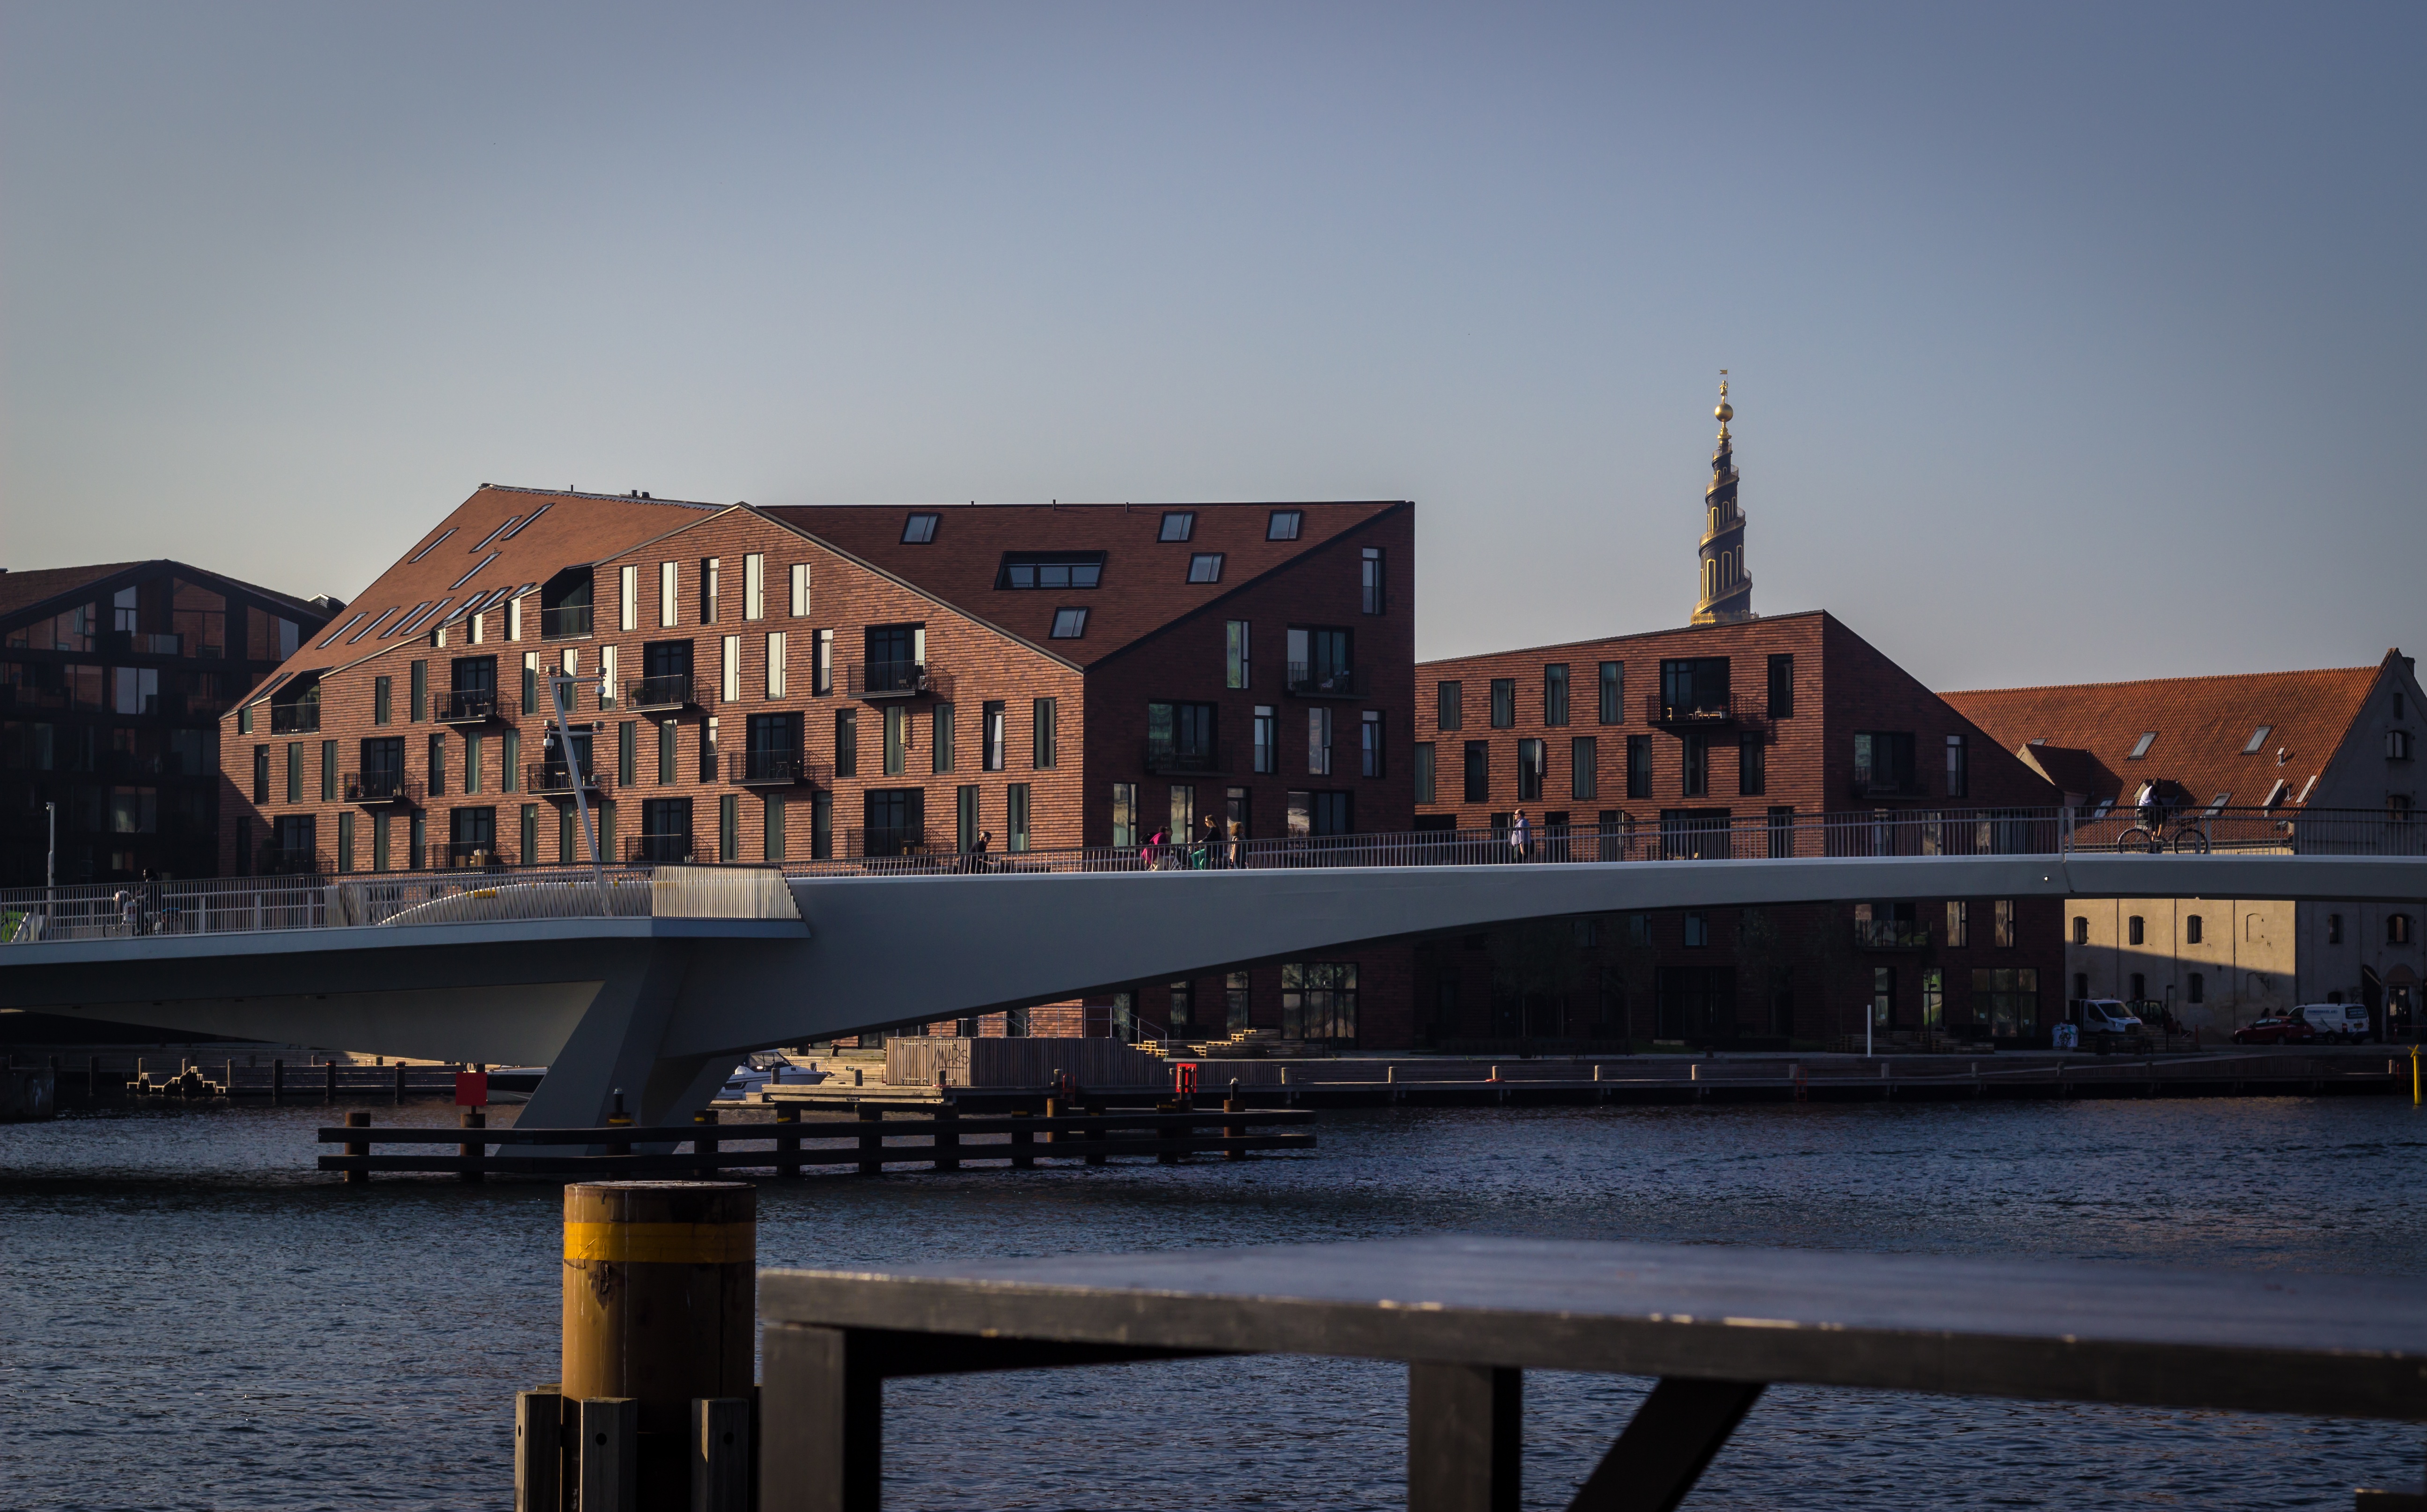
architecture, sunset, bridge, skyline, city, cityscape, downtown, dusk, evening, landmark, urban area